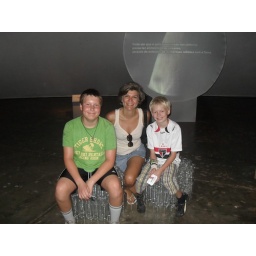
This is me, Adriana, with the boys in the water exhibition in the museum.